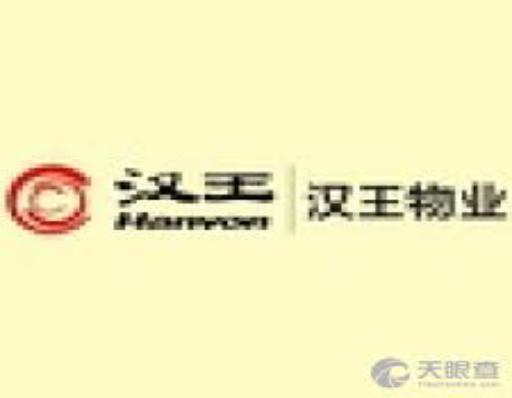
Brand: hanvon
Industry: Electronic